Voisin Canard

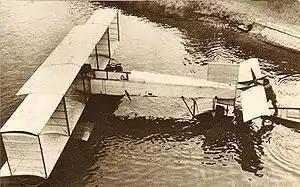
Voisin Canard floatplane being tested on the Seine, 3 August 1911. The front of the aircraft is on the right.

The Voisin Canard was an aircraft developed by the Voisin brothers during 1910 and first flown early in 1911. It was named the "Canard" because of the resemblance of its forward fuselage to that of a duck's long neck while in flight. It was originally flown as a landplane: with the addition of floats it became one of the first seaplanes used by the French Navy.